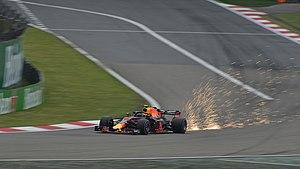
Max Verstappen, né le 30 septembre 1997 à Hasselt, est un pilote automobile belgo-néerlandais courant sous licence néerlandaise. Il est le fils de Jos Verstappen, pilote de Formule 1 de 1994 à 2003. Il fait ses débuts en Formule 1 en 2015 avec l'équipe Scuderia Toro Rosso. Il est, à 17 ans et 166 jours, le plus jeune pilote de l'histoire à prendre le départ d'un Grand Prix, puis le plus jeune pilote de l'histoire à marquer des points en Grand Prix.